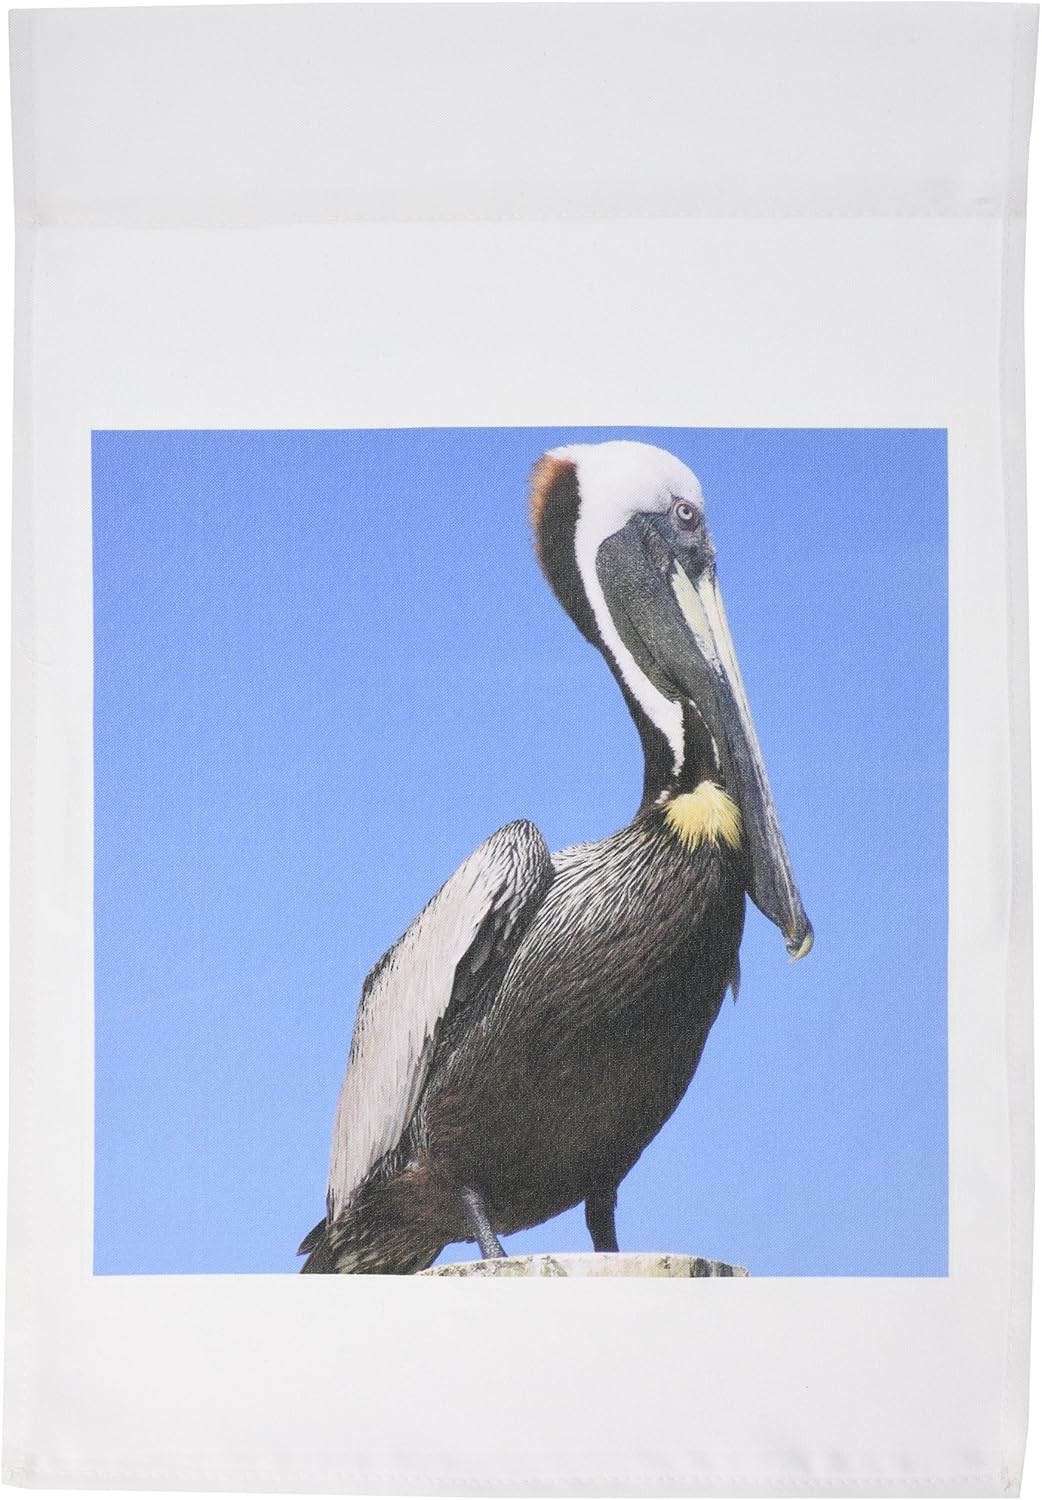
3dRose fl_7360_1 Pelican Stare Garden Flag, 12 by 18-Inch
Category: Amazon Home
Pelican Stare Flag is a creative way to celebrate all year round by adding a little bit of color and fun. Made of 100-Percent single-ply semi-opaque polyester with the image printed on one side; a lighter image will be visible on the backside. Hang using a pole, on the wall, ceiling, banister and door or anywhere you feel the need to add a splash of color. Hanging hardware/pole not included.
Features: Overall dimension is 12" x 18"; image size is 10" x 10" | Made of 100-Percent single-ply semi-opaque polyester | Image is printed on one side, with a lighter image visible on the backside | Suitable for hanging from a flag pole (8mm in diameter), on a wall, ceiling, banisters or doors | Hanging hardware/pole not included